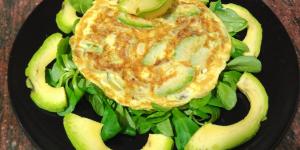
tortilla de aguacate y cebolleta